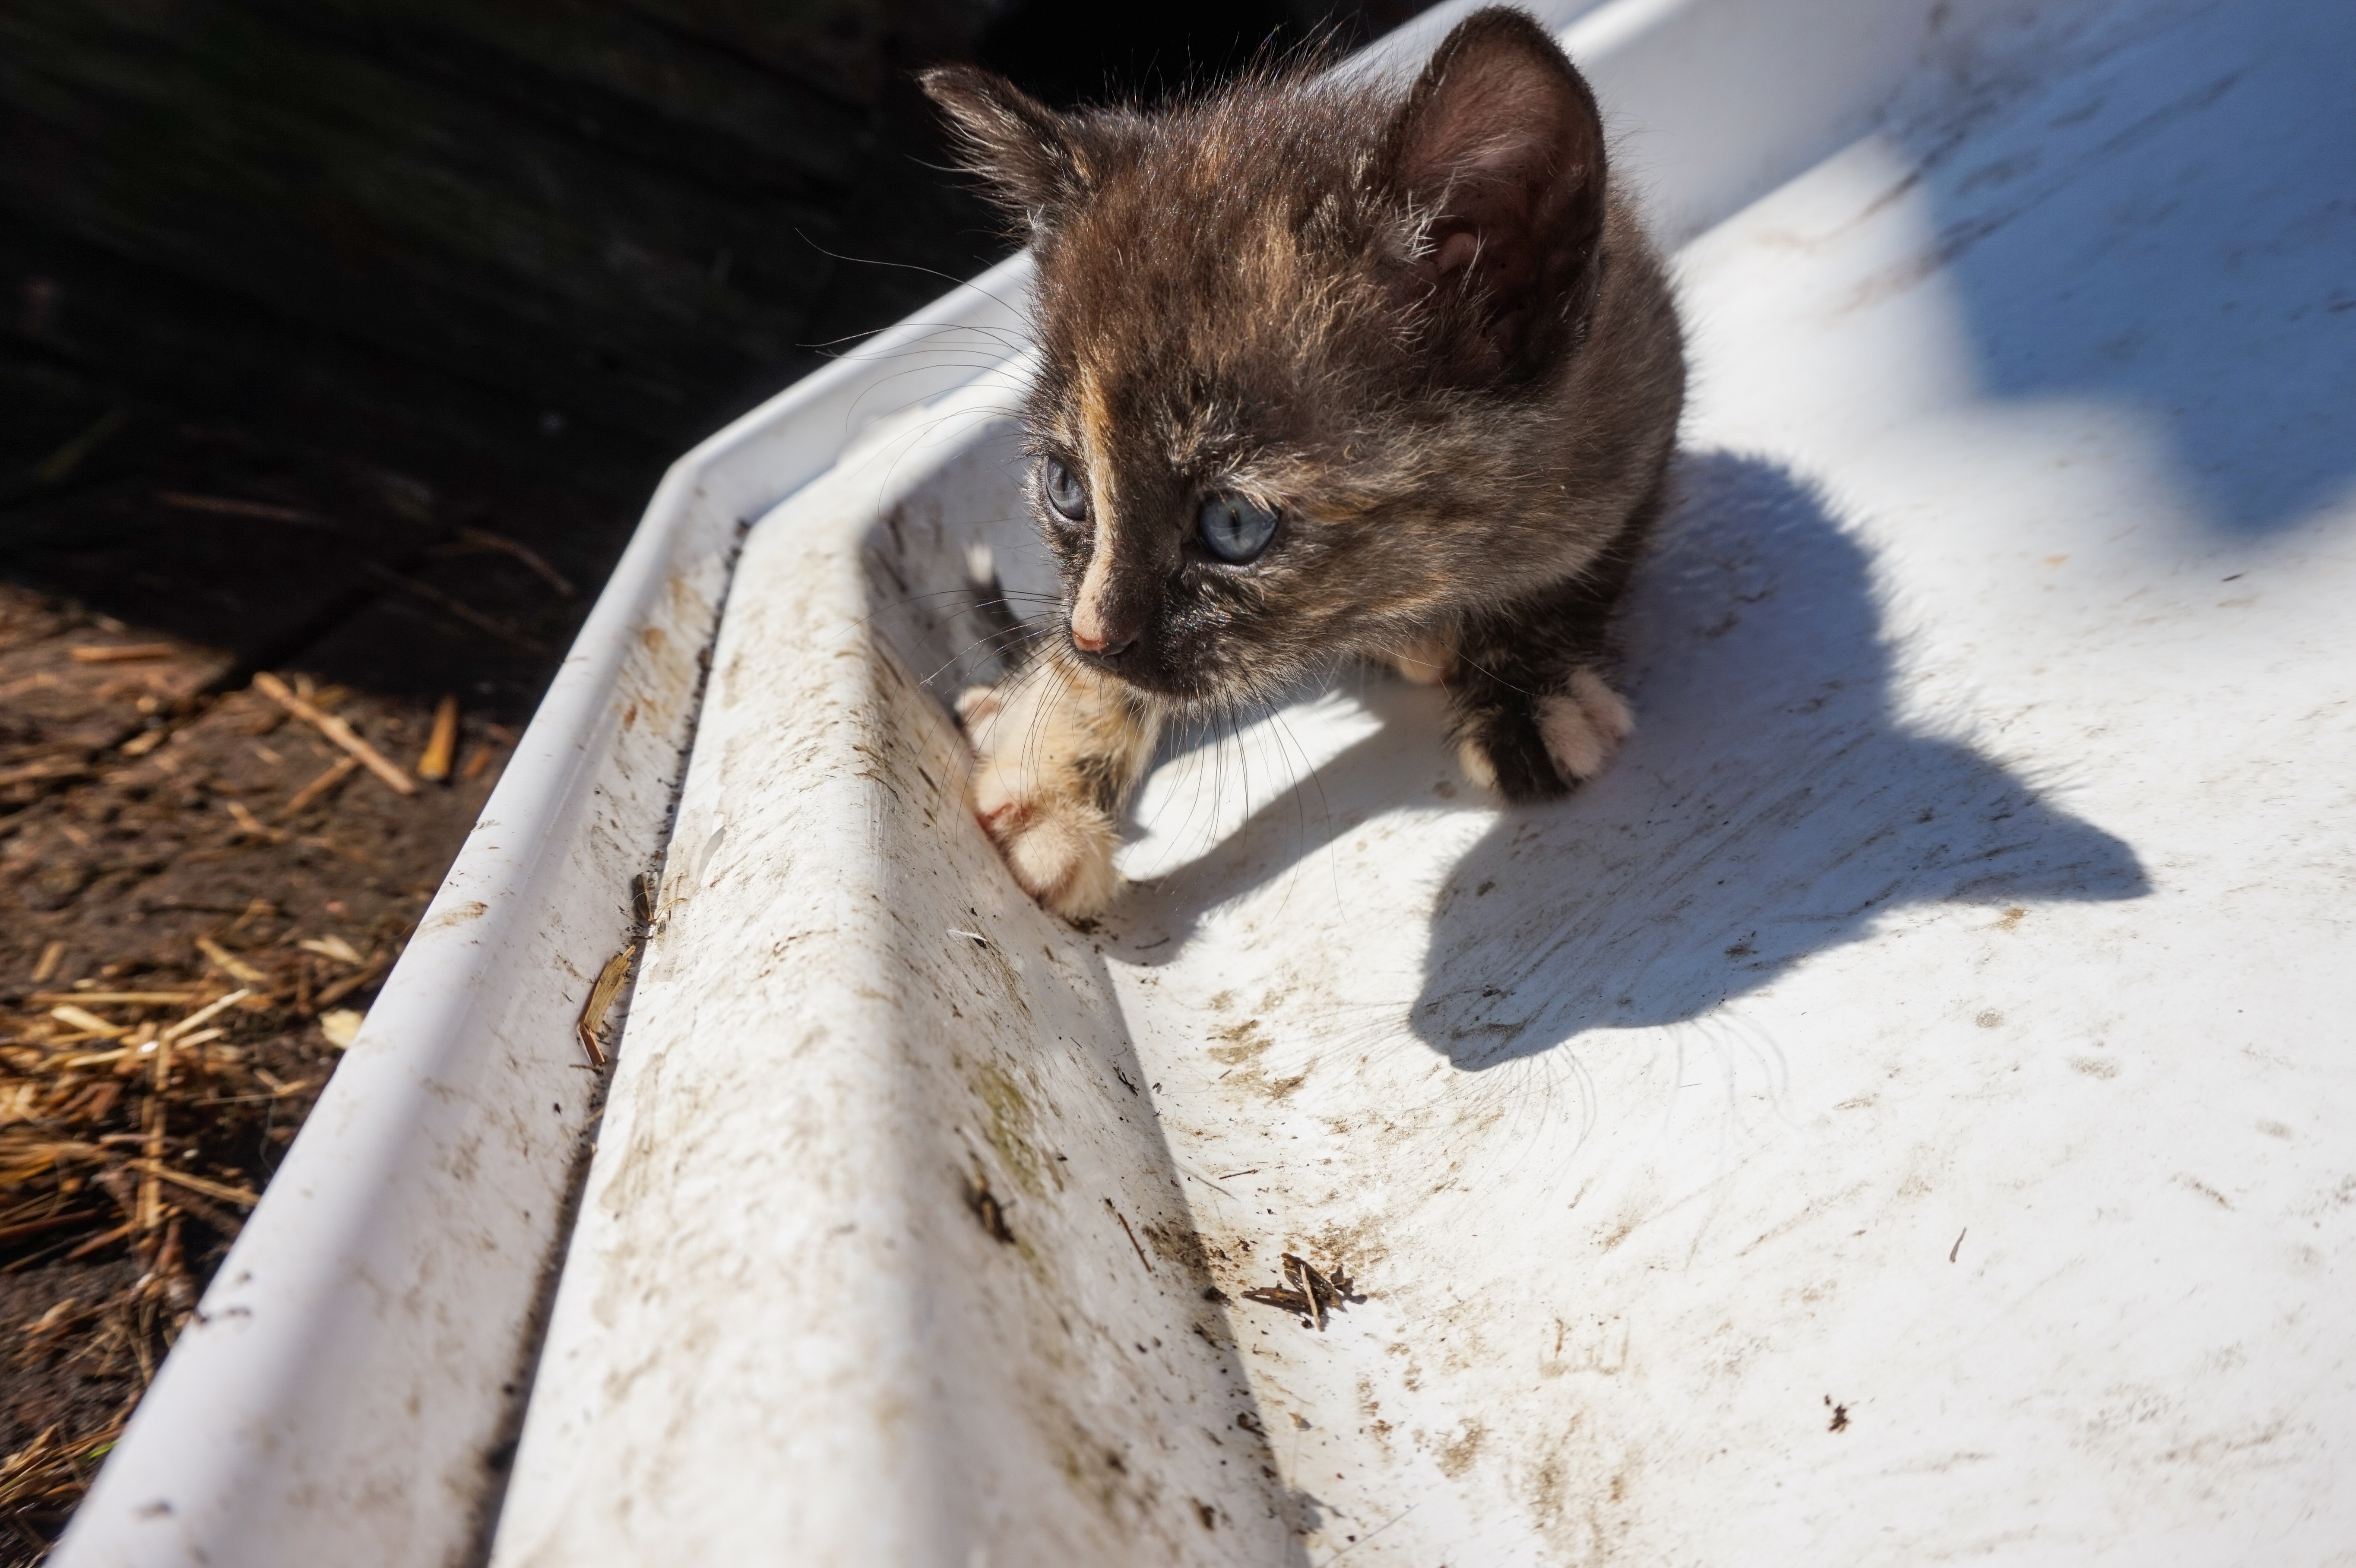
puppy, kitten, cat, mammal, fauna, close up, whiskers, vertebrate, dog like mammal, dog breed group